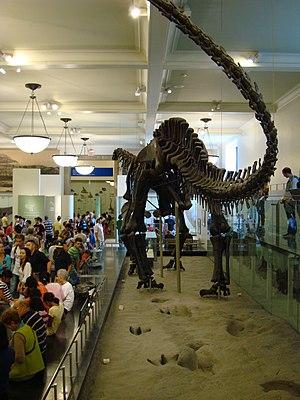
Acrocanthosaurus est un genre éteint de grands dinosaures théropodes carnivores de la famille des carcharodontosauridés qui ont vécu dans ce qui est maintenant l'Amérique du Nord au cours de l'Aptien et de l'Albien inférieur. Comme pour la plupart des dinosaures, le genre Acrocanthosaurus n'est représenté que par une seule espèce : A. atokensis ; son nom scientifique est francisé en acrocanthosaure. Ses restes fossiles ont été découverts dans les États de l'Oklahoma et du Texas aux États-Unis, mais des dents qui lui ont été attribuées ont été trouvées jusqu'au Maryland.